CHIP-8

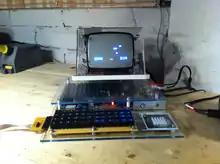
Telmac 1800 running CHIP-8 game Space Intercept (Joseph Weisbecker, 1978)

CHIP-8 is an interpreted programming language, developed by Joseph Weisbecker on his 1802 microprocessor. It was initially used on the COSMAC VIP and Telmac 1800, which were 8-bit microcomputers made in the mid-1970s.